Vlastimil Babula

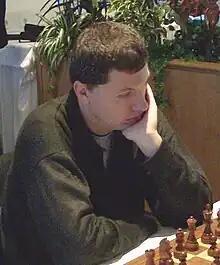
Vlastimil Babula, 2007

Vlastimil Babula (born 2 October 1973) is a chess grandmaster from the Czech Republic who was Czech Champion in 1993 and second at the World Junior Championship of 1993.